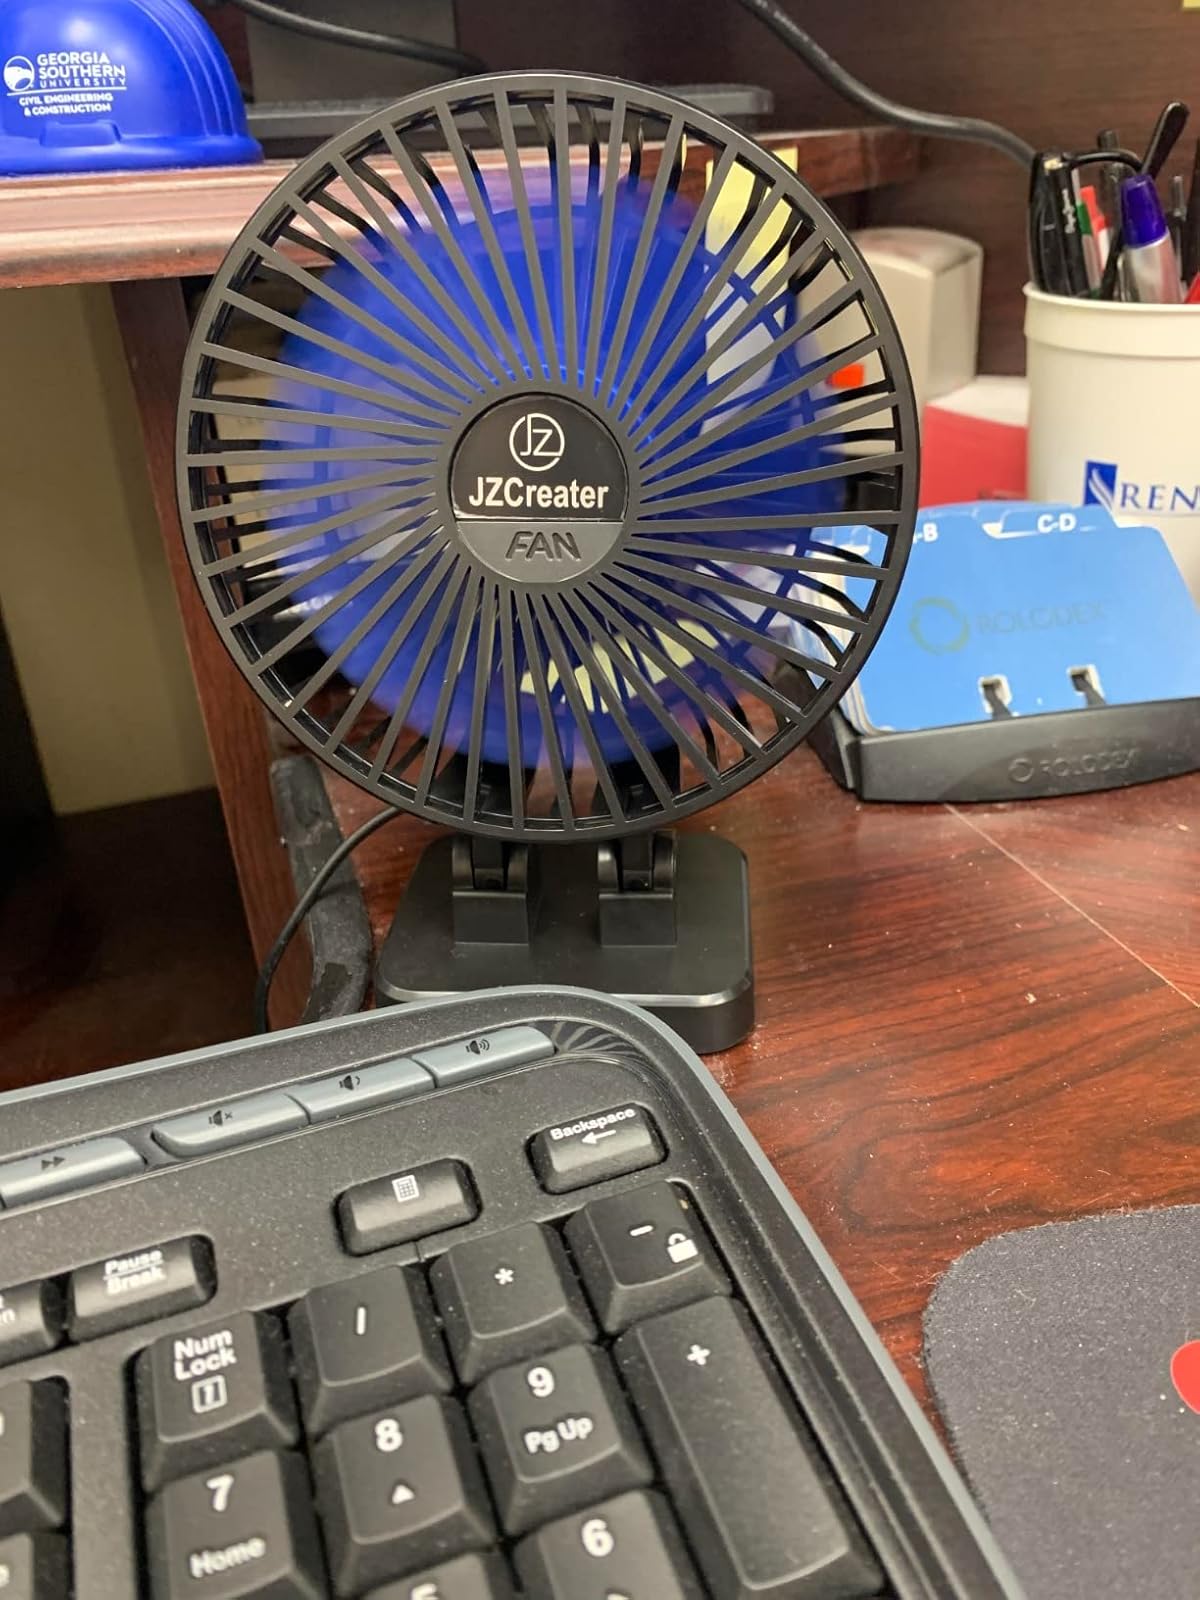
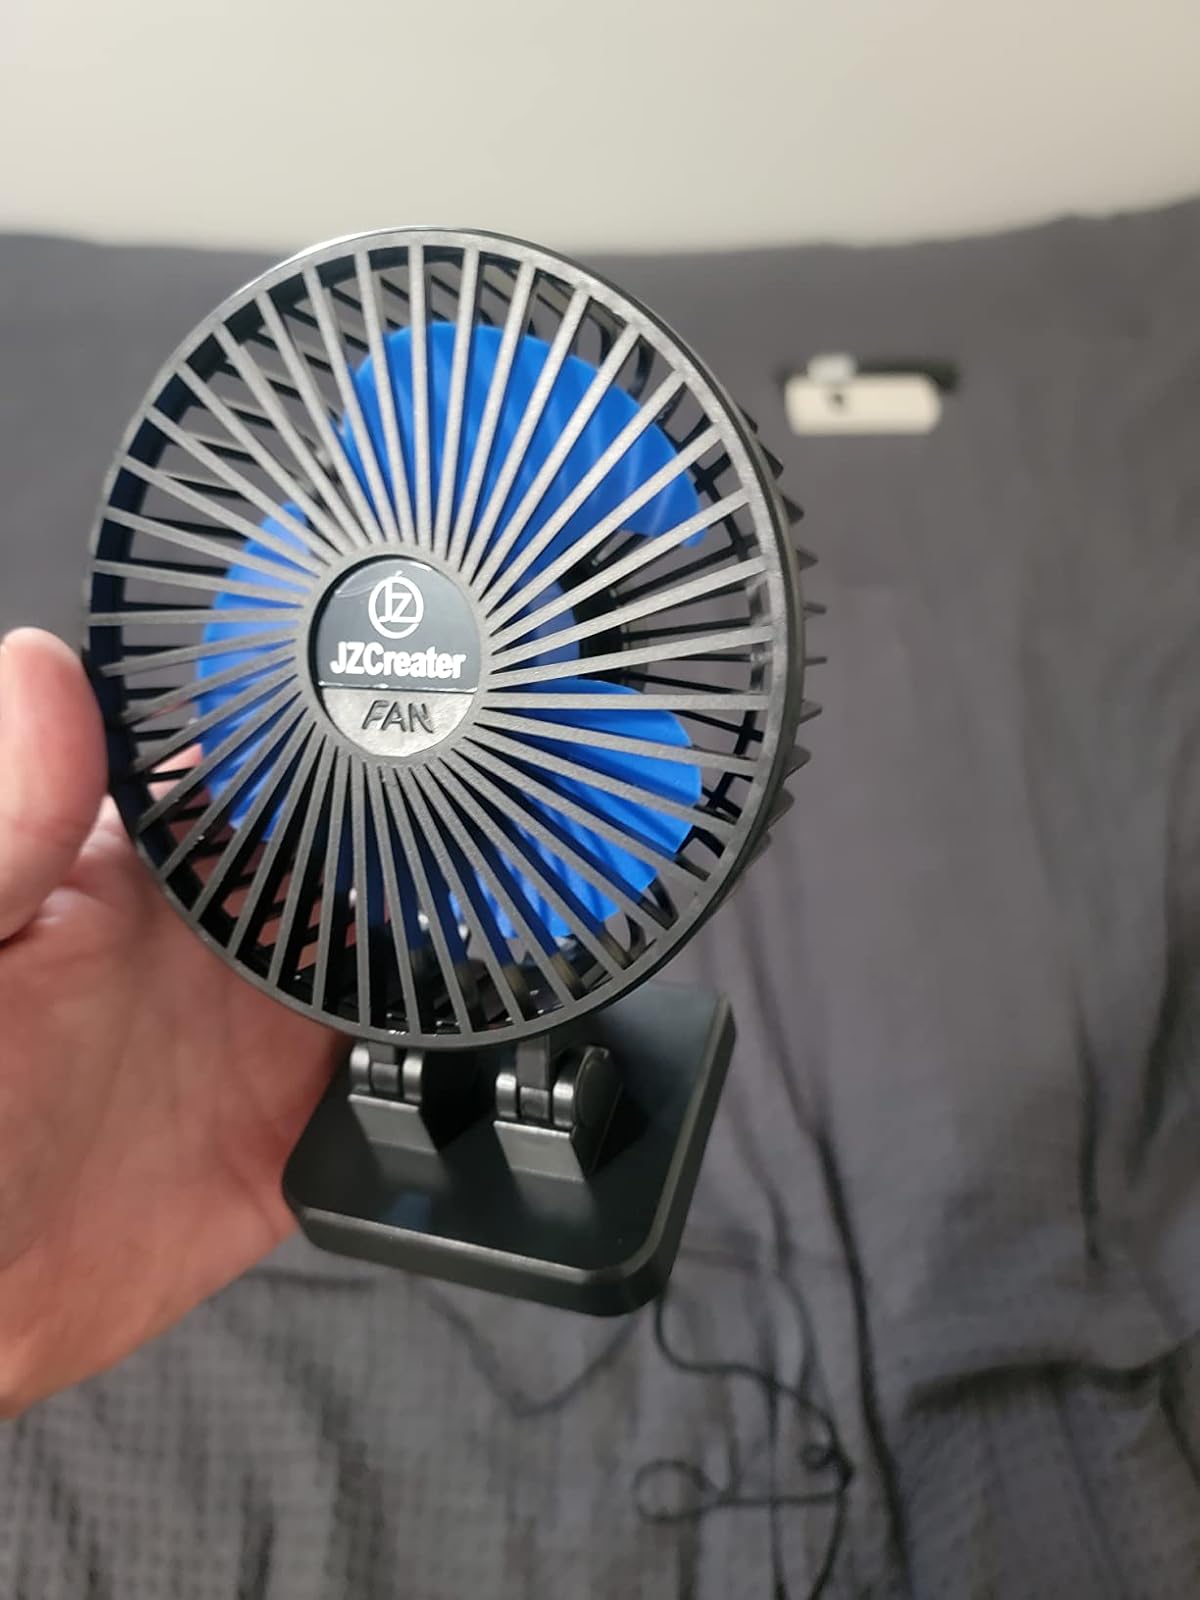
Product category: fan
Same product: yes